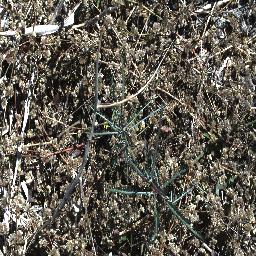
Label: parkinsonia